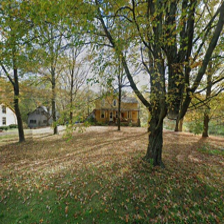
Label: streetView